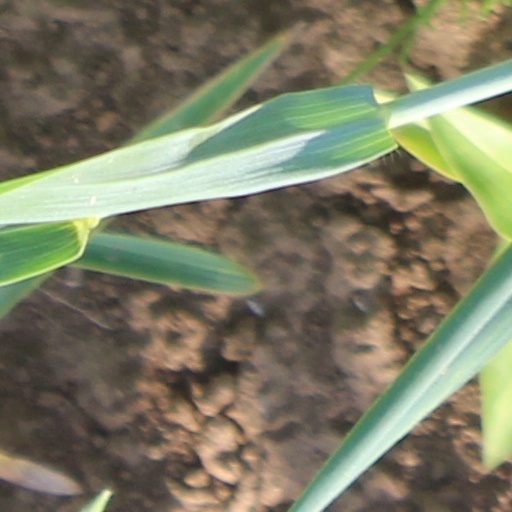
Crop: wheat